Home Farm (East Whitehall, New York)

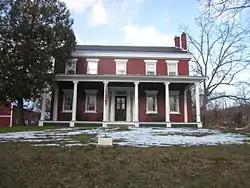
Home Farm, December 2011

Home Farm, also known as the Mirriam-Bartholomew House, is a historic home and farm complex located at East Whitehall in Washington County, New York. The house was built about 1840 and consists of a two-story, five-bay, center entrance brick main block with a rear brick kitchen wing in the Greek Revival style. The farm complex has 17 contributing resources including a frame cow barn complex, a timber frame horse and carriage barn, a light frame creamery, a light-frame sugar house, and a brick smoke house.